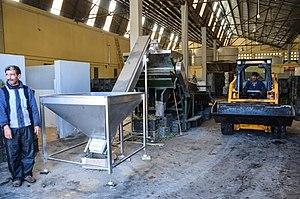
L'agriculture est un facteur important de l'économie de l'Algérie. Elle génère elle même, sans les industries agroalimentaires, près de 12,3% du produit intérieur brut en 2017, mais avec des variations importantes selon les années en fonction des conditions climatiques. Le secteur agricole emploie 10,4 % de la population active en 2017 avec 1,14 millions de travailleurs.